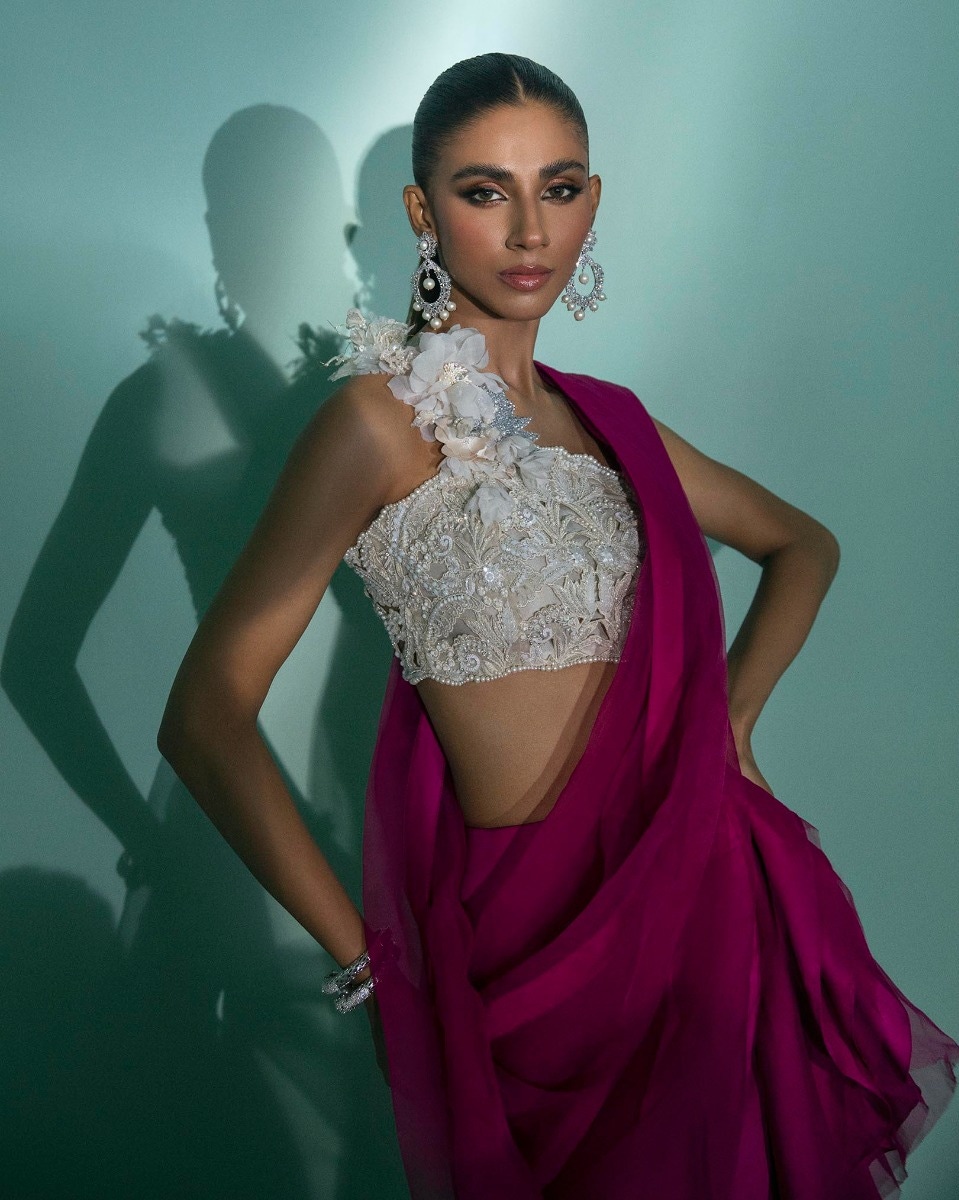
purple chiffon blouse